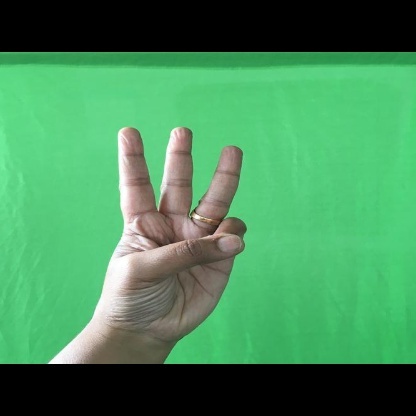
Mudra: Trishulam